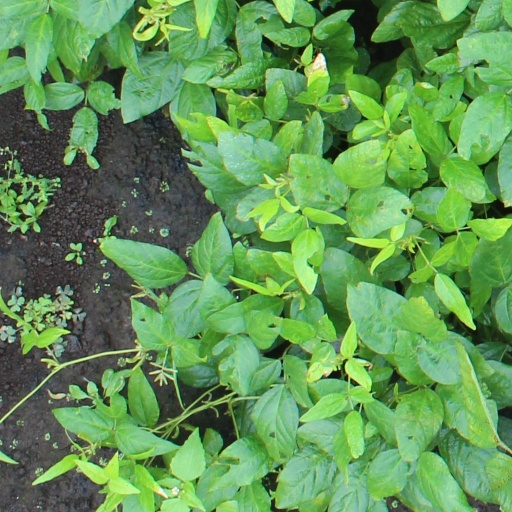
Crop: soybean